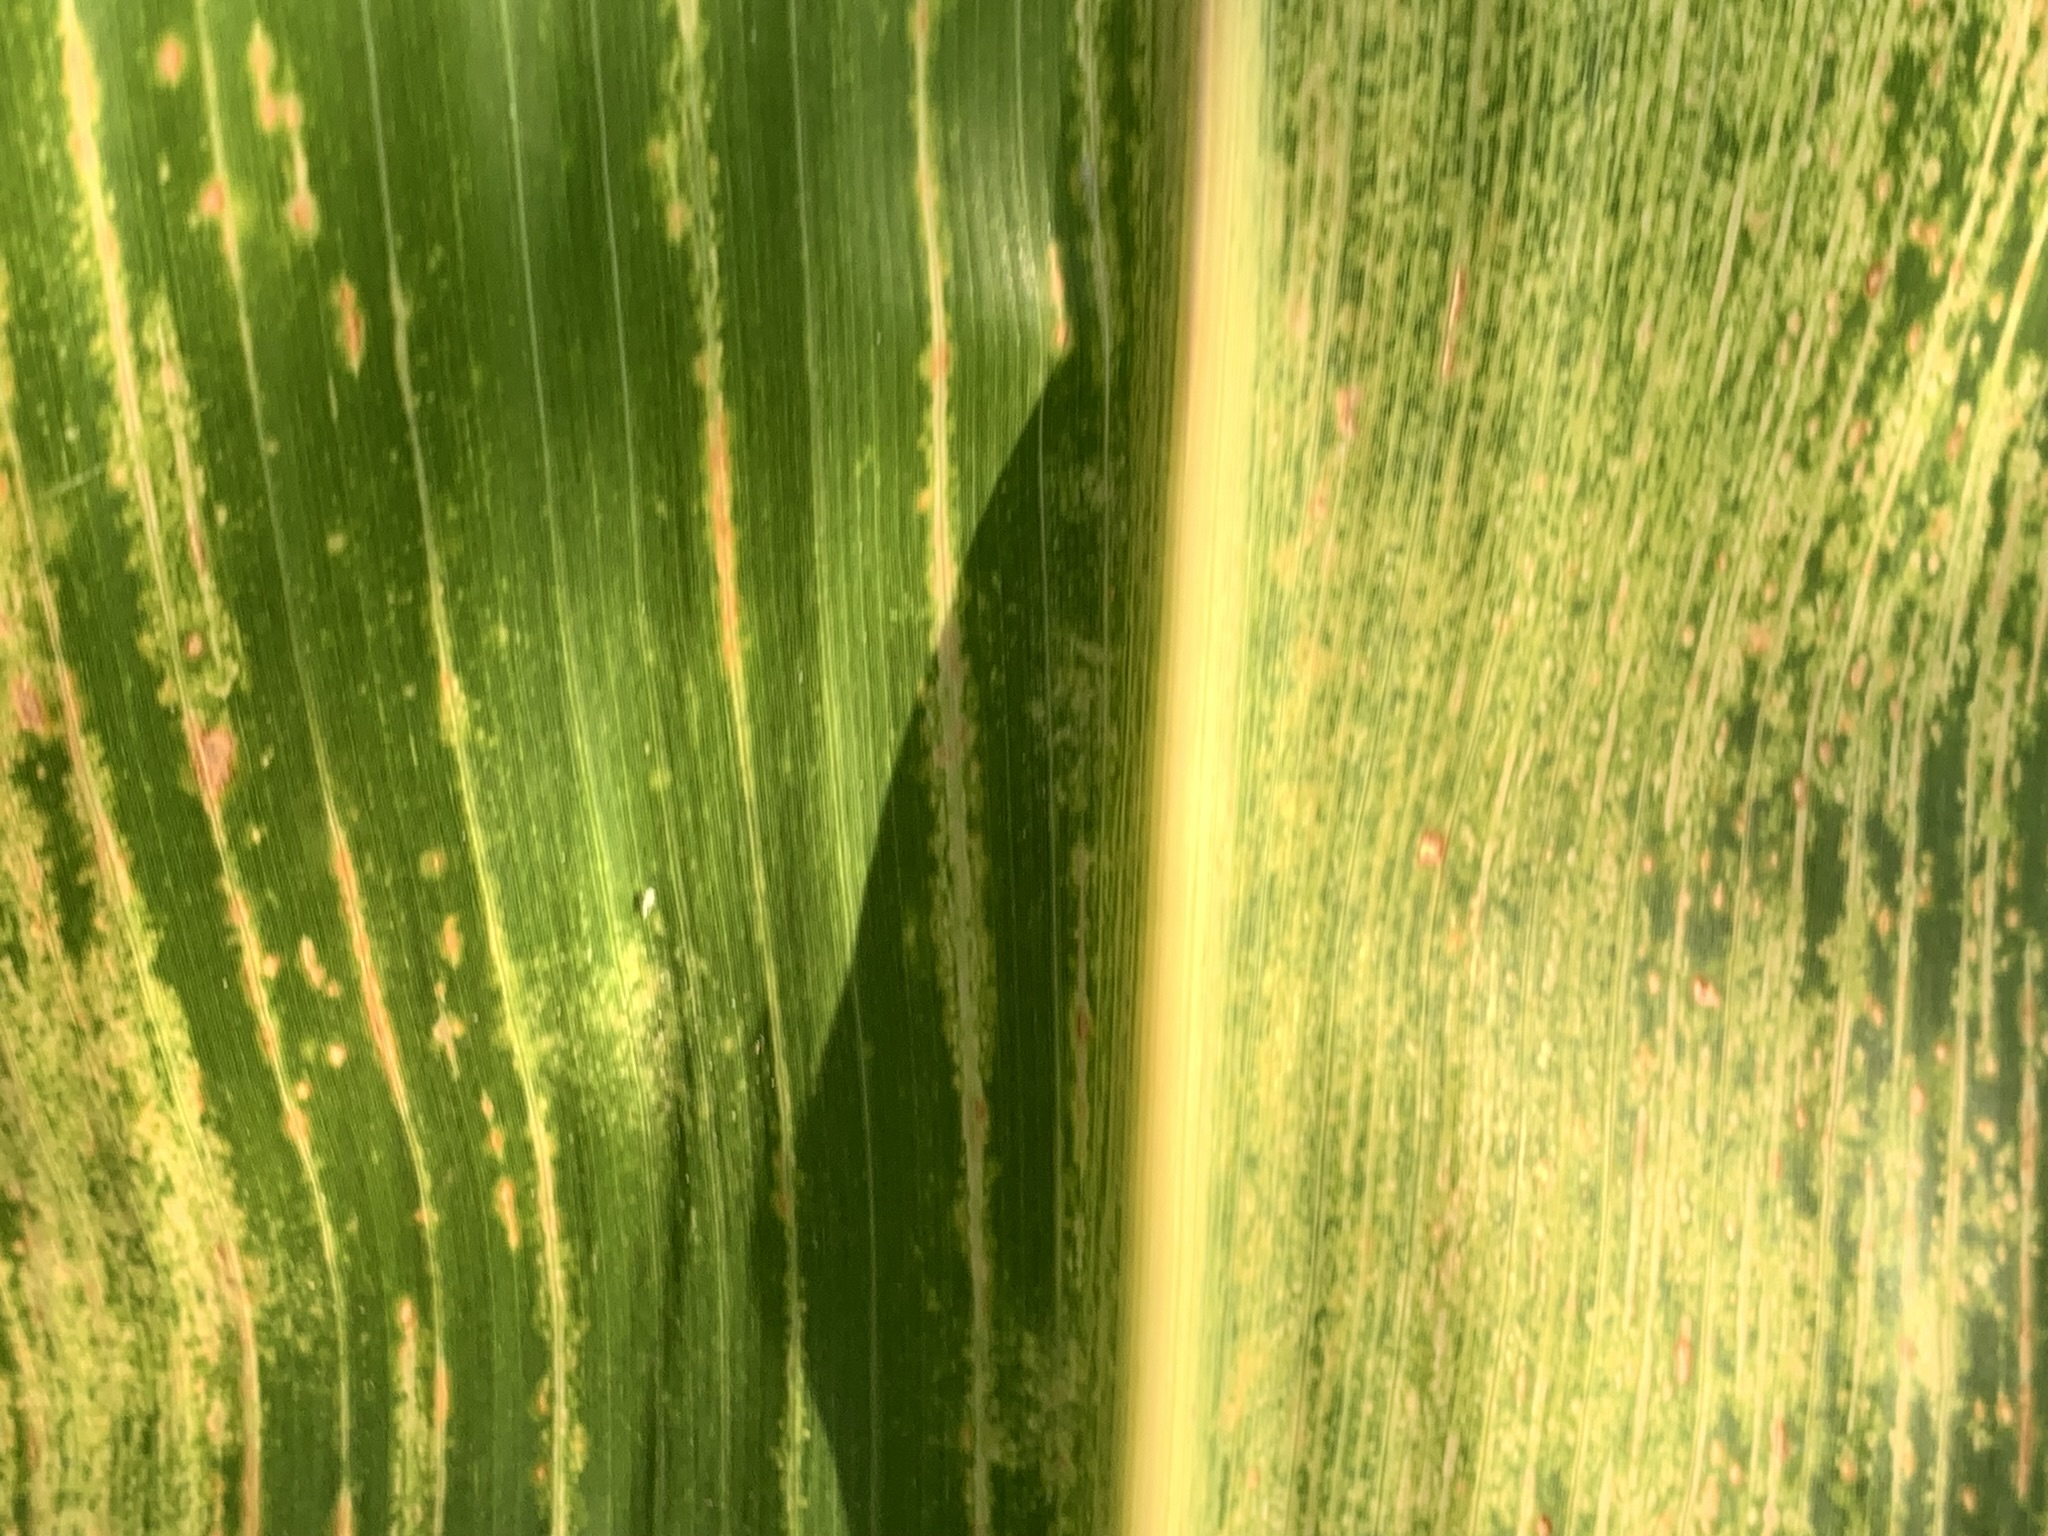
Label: MSV